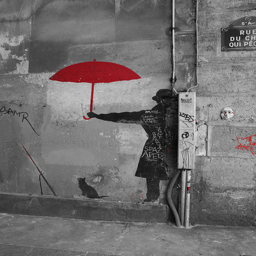
A wall with street art painted on it that has a person in black holding a red umbrella.
A shadow of a man with a red umbrella painted on a wall.
Graffiti on a French street showing a man holding a red umbrella.
A painting of a man holding a red umbrella over a cat.
A painting of a black individual with a red umbrella on a concrete wall.